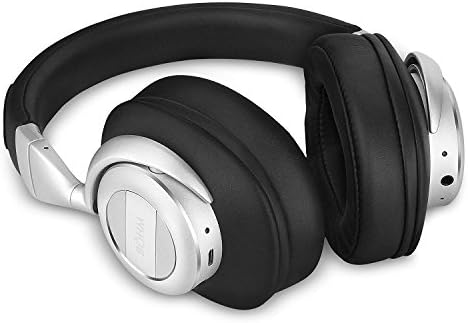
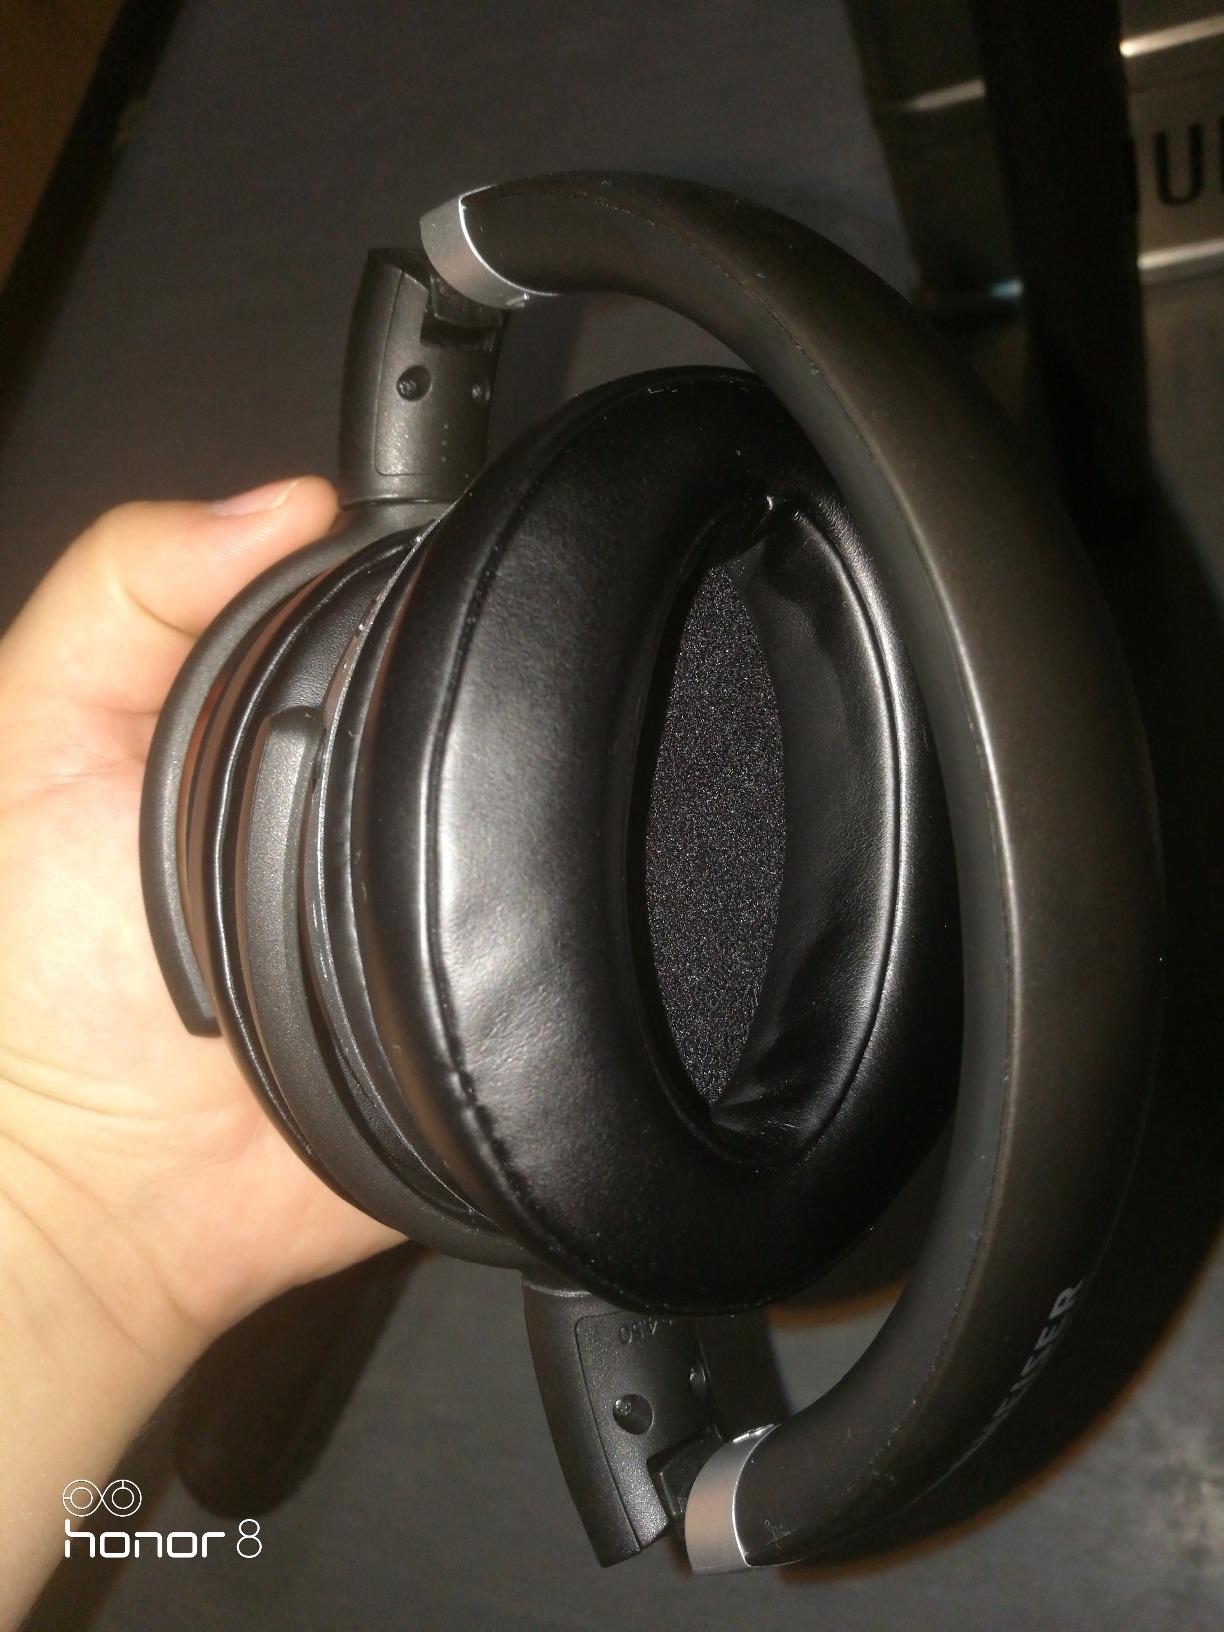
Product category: headphones
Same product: no